Emily Davison

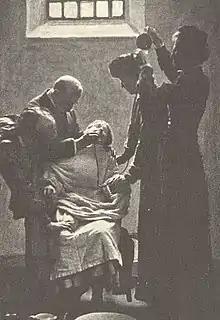
A suffragette being force-fed in Holloway prison,  1911

Emily Wilding Davison was born at Roxburgh House, Greenwich, in south-east London on 11 October 1872. Her parents were Charles Davison, a retired merchant, and Margaret "" Caisley, both of Morpeth, Northumberland. At the time of his marriage to Margaret in 1868, Charles was 45 and Margaret was 19. Emily was the third of four children born to the couple; her younger sister died of diphtheria in 1880 at the age of six. The marriage to Margaret was Charles's second; his first marriage produced nine children before the death of his wife in 1866.